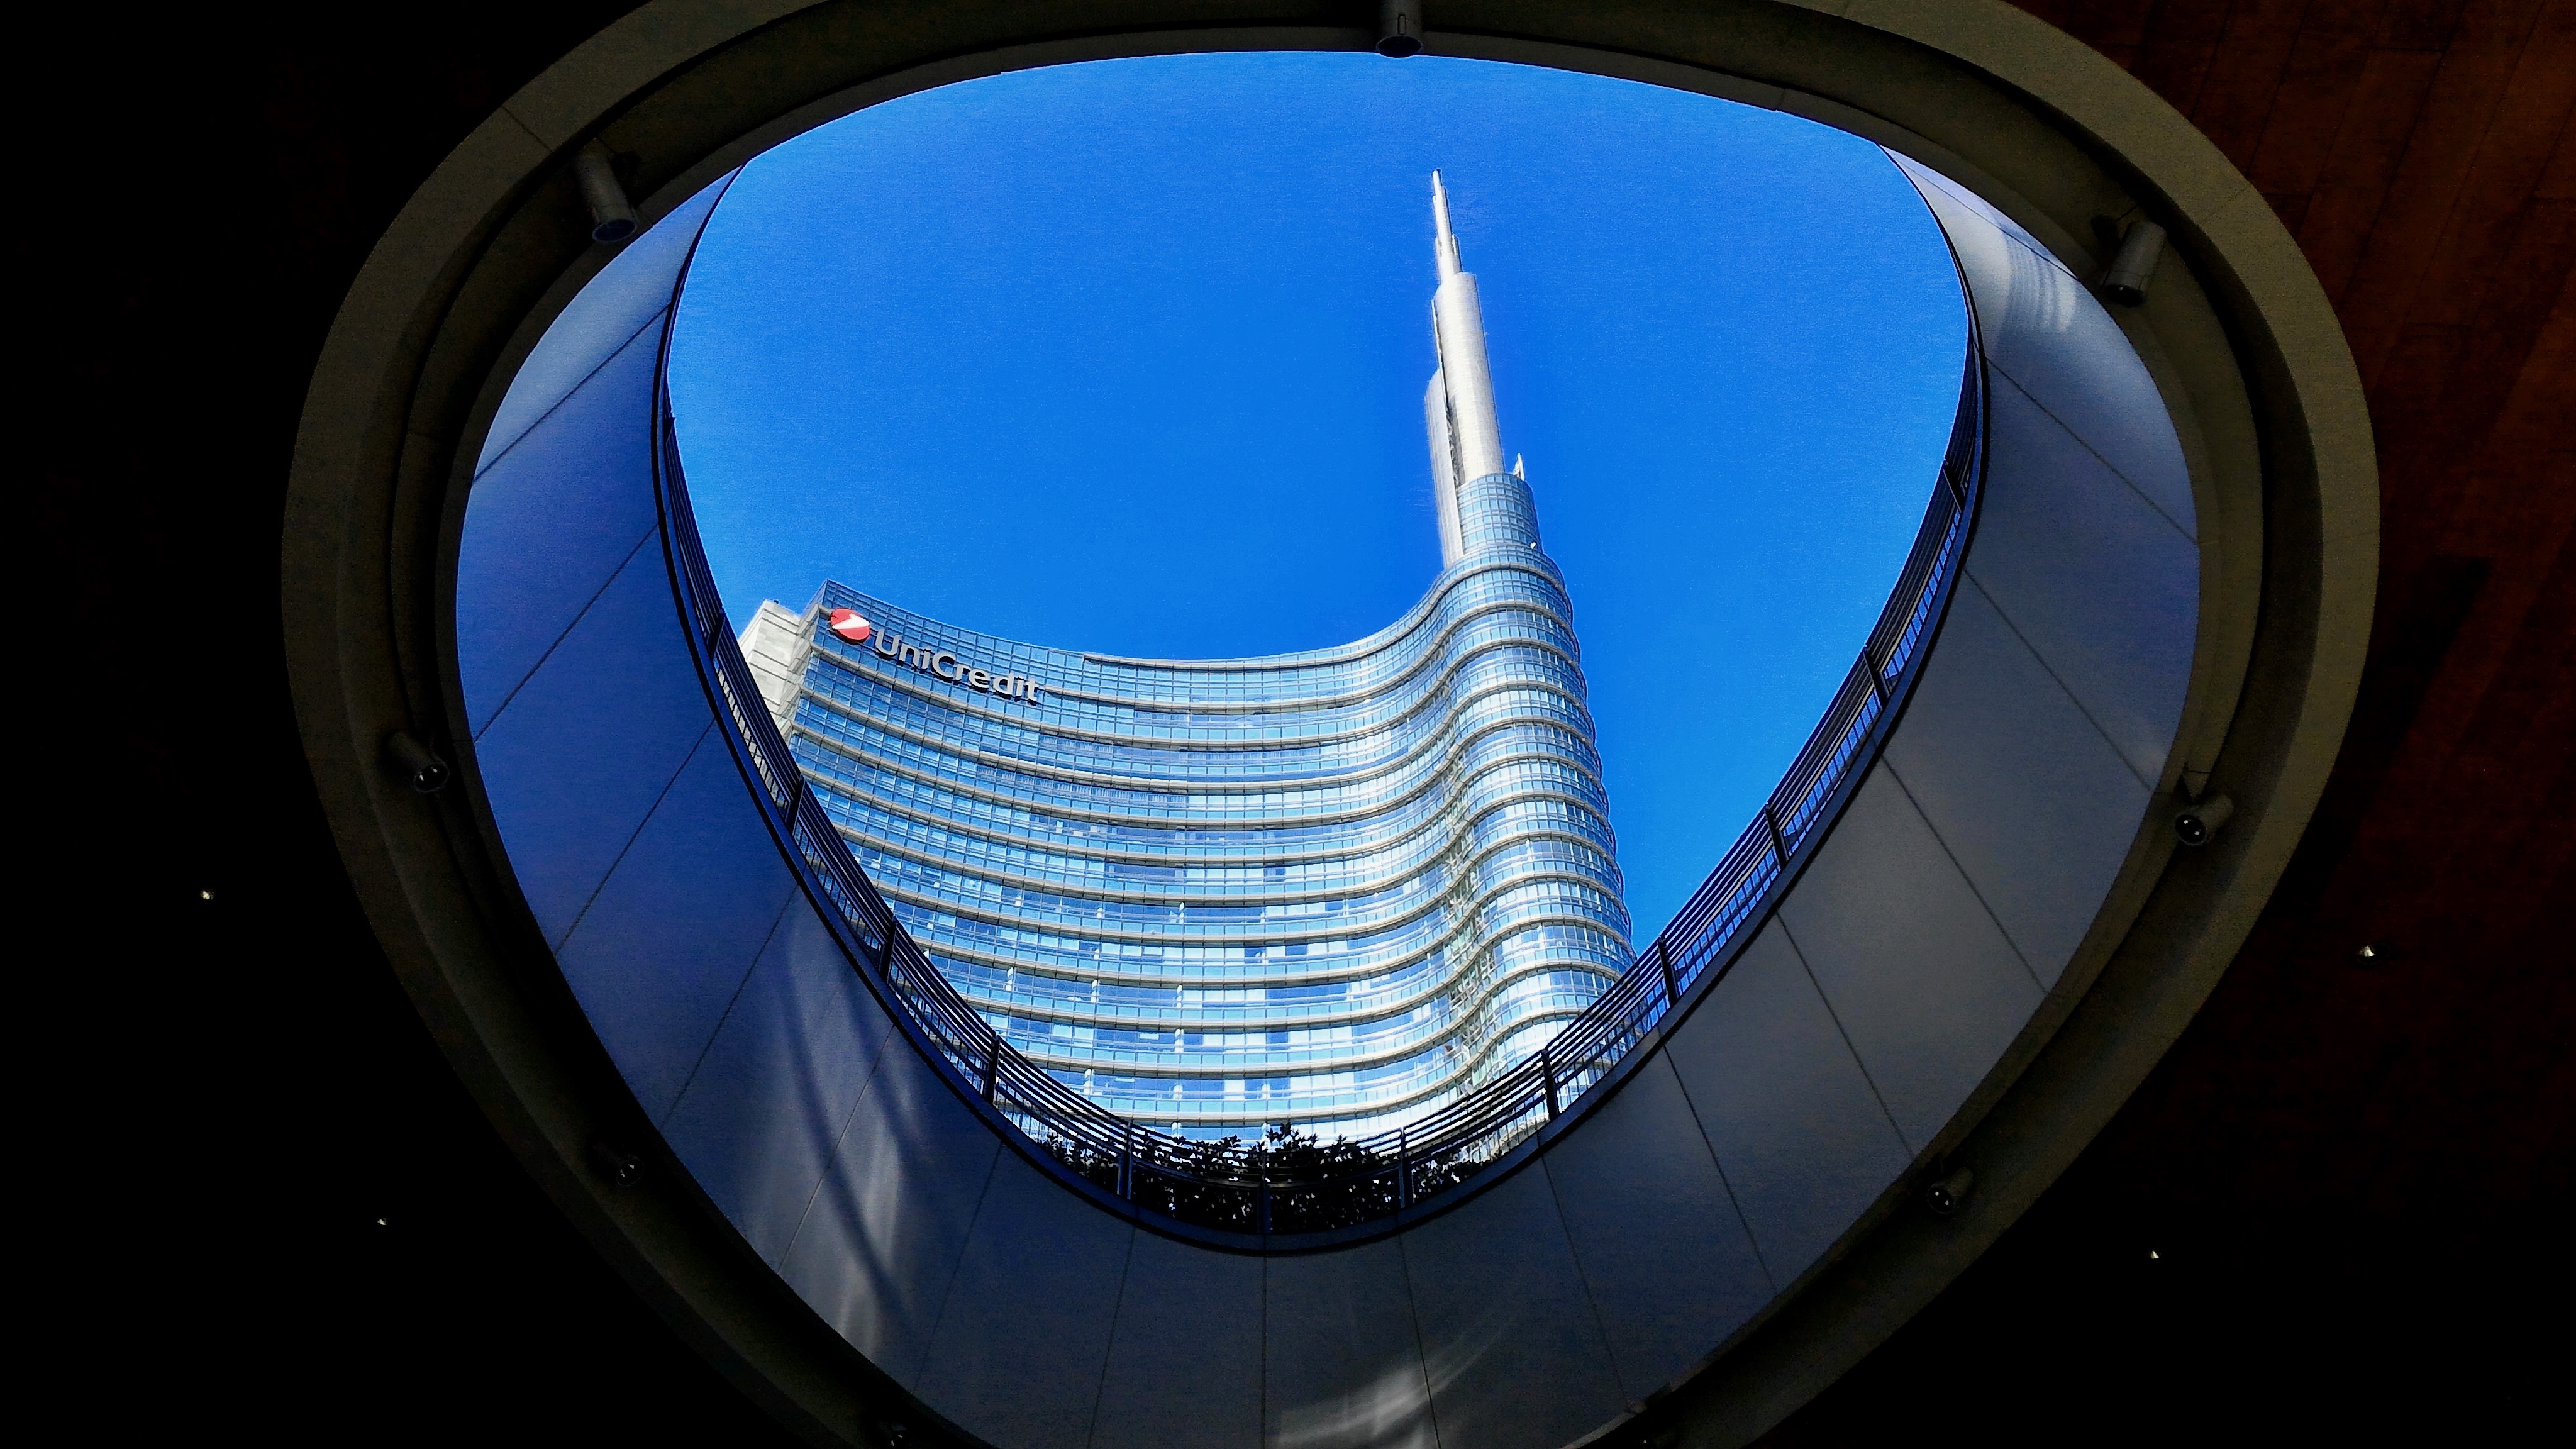
light, wheel, window, glass, reflection, vehicle, blue, circle, shape, atmosphere of earth